Grace Helbig

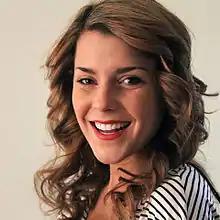
Helbig in 2011

Grace Anne Helbig (born September 27, 1985) is an American comedian, actress, and internet personality. She is the co-creator and co-host of the podcast "This Might Get Weird" (2018–present) alongside frequent collaborator Mamrie Hart and is the voice of Cindy Bear in the Max animated series "Jellystone!" (2021–2025).